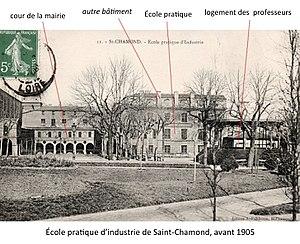
École pratique d'industrie, Saint-Chamond, avant 1905, image légendée. Fichier utilisé
Claude Lebois, élève de l'école de Cluny puis professeur de sciences, est un pionnier de l'enseignement technique.